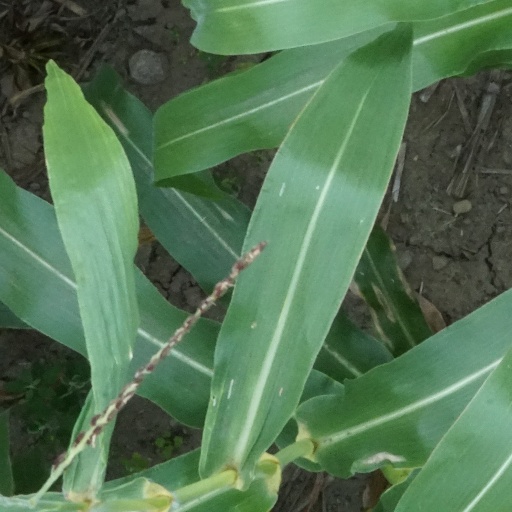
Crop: maize; corn